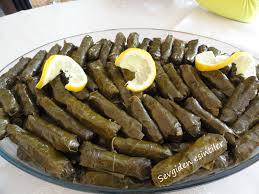
Yemek: yaprak_sarma